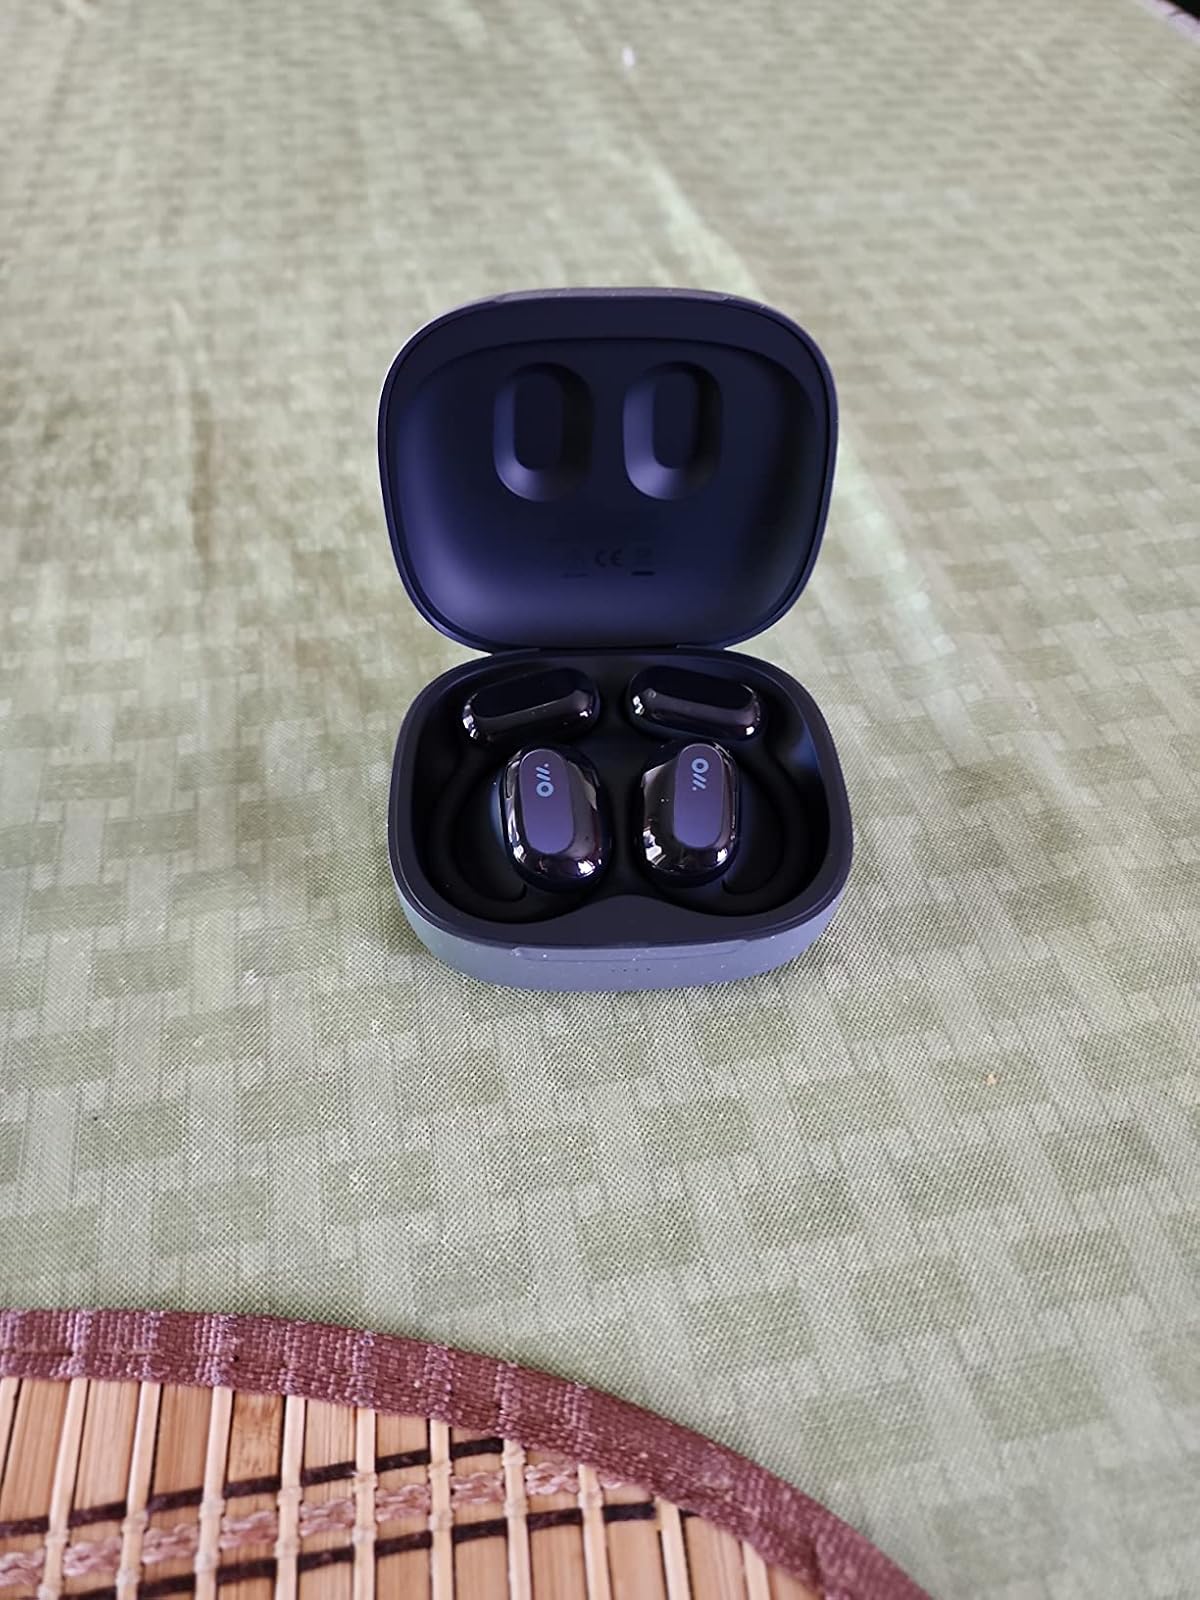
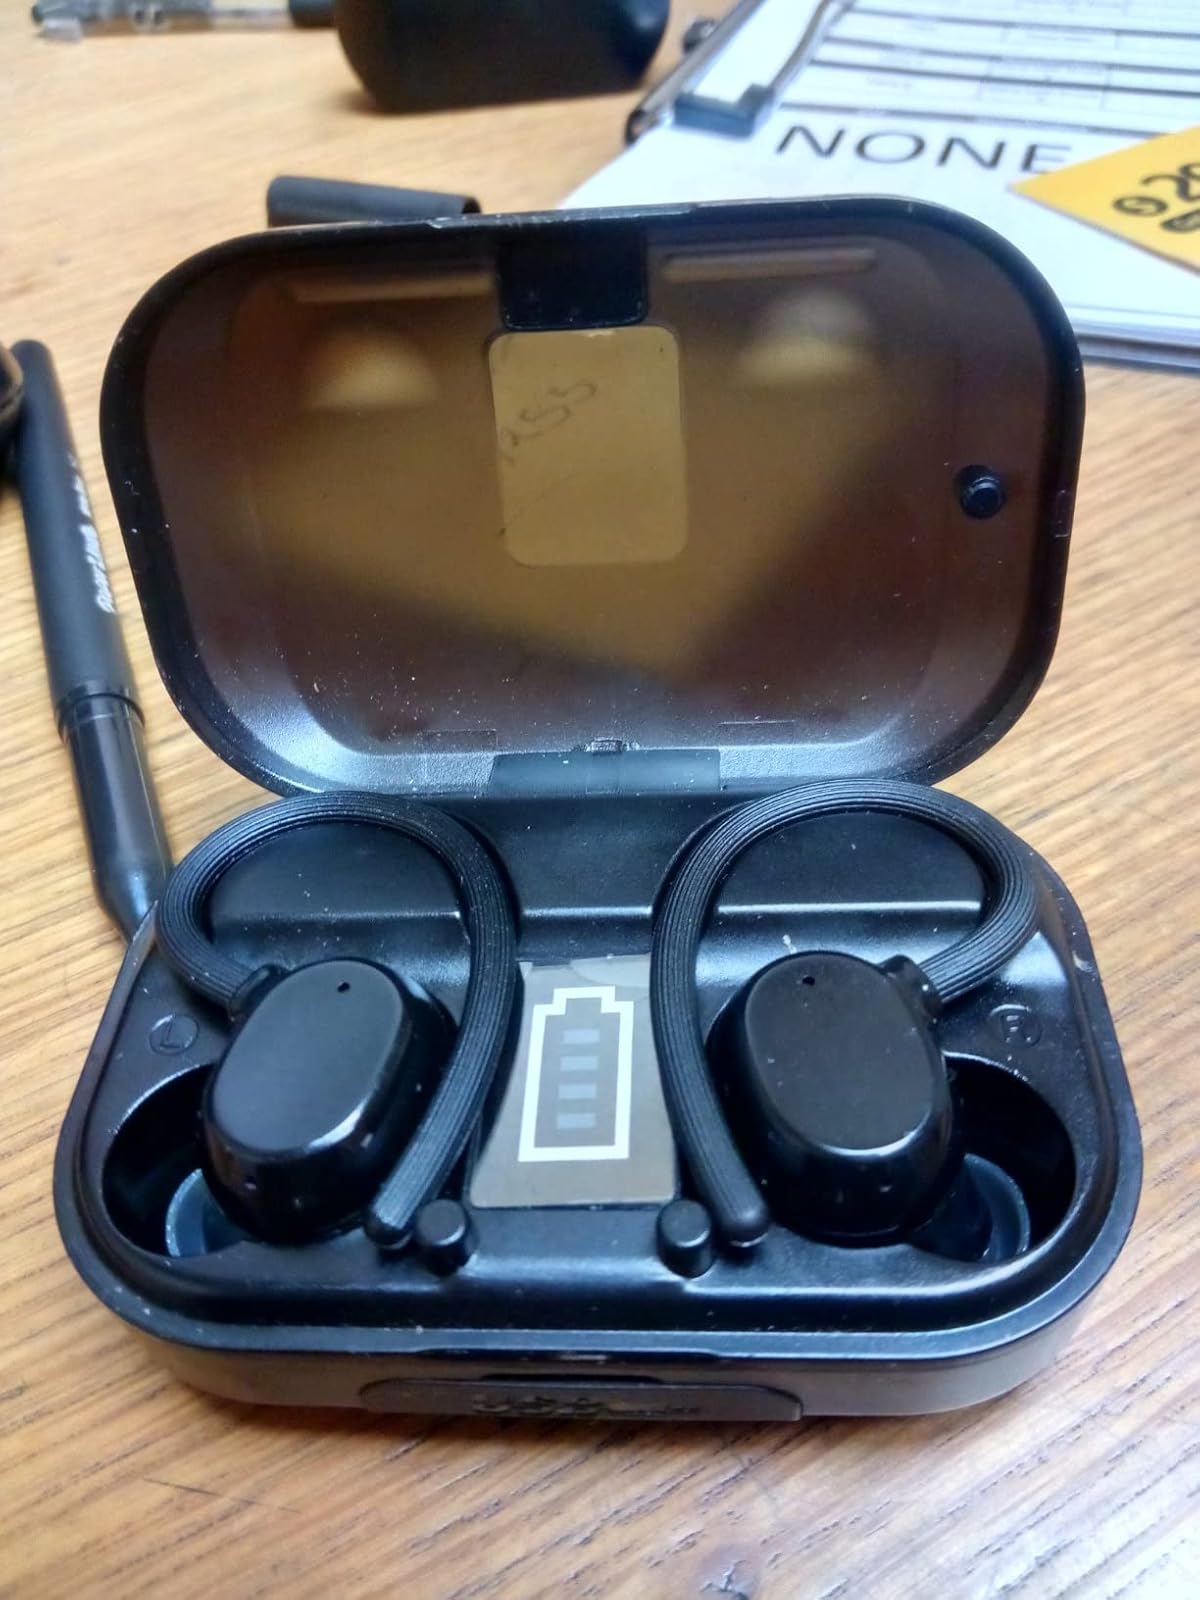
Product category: earbuds
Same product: no